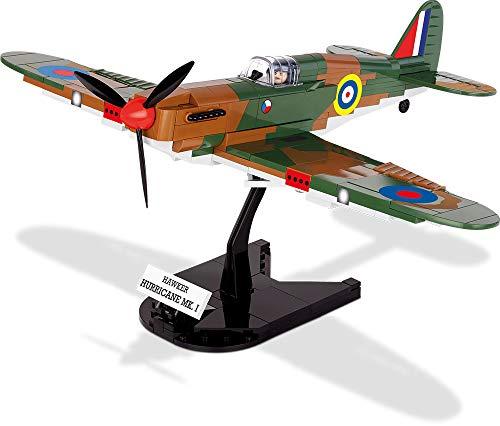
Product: COBI Small Army Hawker Hurricane Building Kit
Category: Home & Kitchen | Home Décor | Candles & Holders | Candleholders | Hurricane Candleholders
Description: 310 squadron Czechoslovakian pilot.
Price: $29.99
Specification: ProductDimensions:14.2x2.2x9.4inches|ItemWeight:12ounces|ShippingWeight:1.05pounds(Viewshippingratesandpolicies)|DomesticShipping:ItemcanbeshippedwithinU.S.|InternationalShipping:ThisitemcanbeshippedtoselectcountriesoutsideoftheU.S.LearnMore|ASIN:B01JXG6DZW|Itemmodelnumber:5518|Manufacturerrecommendedage:6-15years